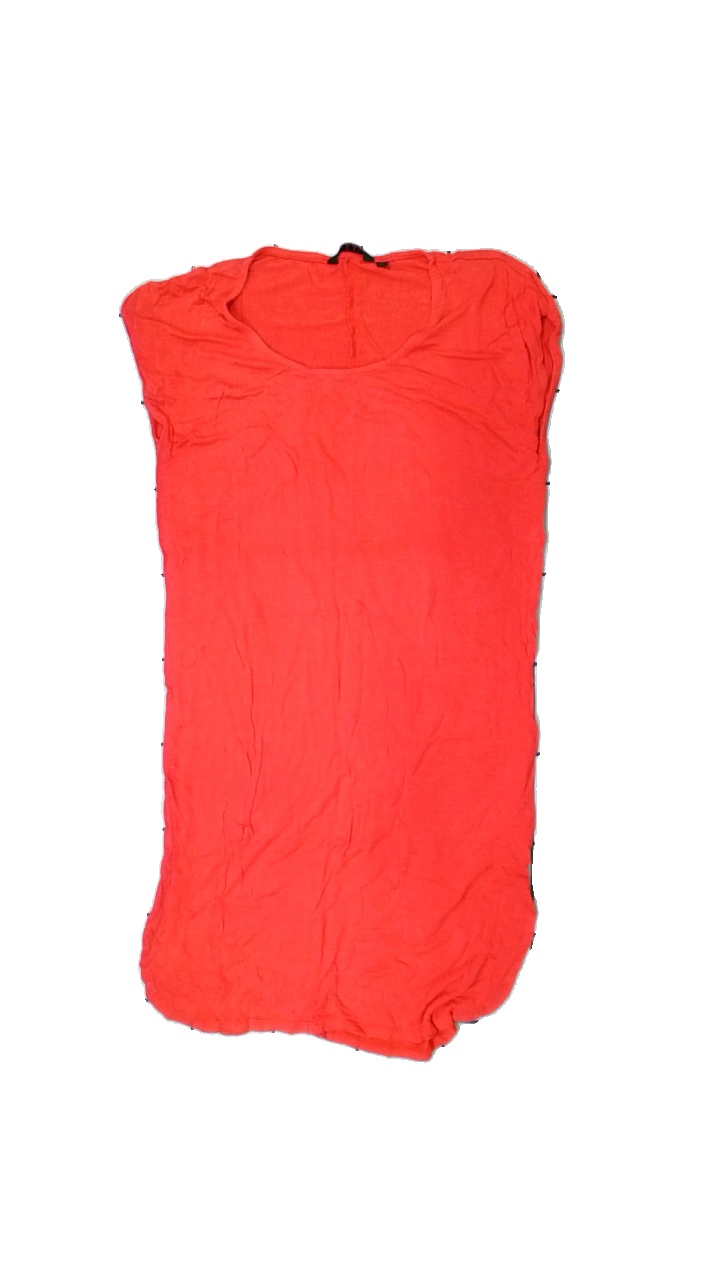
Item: Dress (Ladies)
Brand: Indiska
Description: röd klänning, lätt nopprig och litet hål i mitten
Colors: Red
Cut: Regular
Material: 100% viscose
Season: All
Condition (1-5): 3
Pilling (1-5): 4
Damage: hål
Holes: Minor
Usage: Export
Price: <50